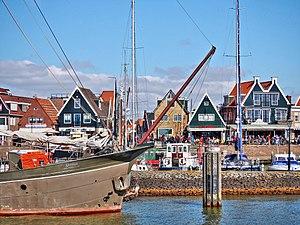
Edam-Volendam est une commune néerlandaise située en province de Hollande-Septentrionale. Bordée par le Markermeer à l'est, elle compte 36 099 habitants en 2019. Elle est constituée de la ville d'Edam et comprend les villages de Beets, Etersheim, Hobrede, Kwadijk, Middelie, Oosthuizen, Schardam, Volendam et Warder.